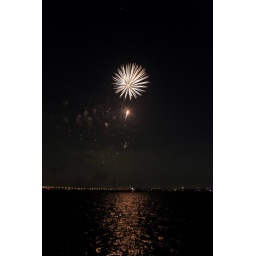
fourth of july on the water in orange park, florida.